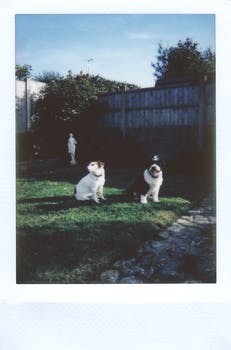
Label: No Watermark